Composite material

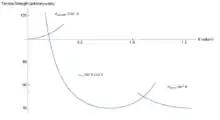
The graph depicts the three fracture modes a composite material may experience depending on the angle of misorientation relative to aligning fibres parallel to the applied stress.

Another failure mode is fiber tensile fracture, which becomes more likely when fibers are aligned with the loading direction, so is the possibility of fiber tensile fracture, assuming the tensile strength exceeds that of the matrix. When a fiber has some angle of misorientation θ, several fracture modes are possible. For small values of θ the stress required to initiate fracture is increased by a factor of (cos θ) due to the increased cross-sectional area ("A" cos θ) of the fibre and reduced force ("F/"cos θ) experienced by the fiber, leading to a composite tensile strength of "σ/"cos θ where "σ" is the tensile strength of the composite with fibers aligned parallel with the applied force.